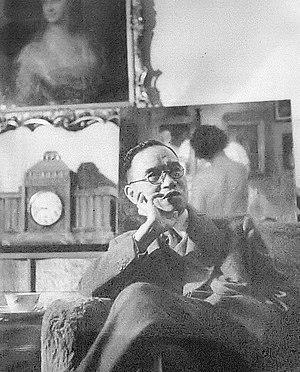
Shōjirō Ishibashi est un homme d'affaires japonais, fondateur de la société Bridgestone, plus grand fabricant mondial de pneus, en 1931 dans la ville de Kurume, préfecture de Fukuoka au Japon. Bridgestone tient son nom de celui de son fondateur : En japonais ishi signifie « pierre » et bashi « pont », d'où l'origine du nom de la société en anglais.